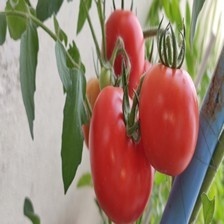
Label: tomato